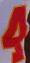
Number: 4